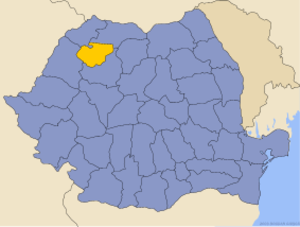
Sălaj (distrikt)
Administrative map of Rumænien  with Sălaj highlighted
Sălaj er et distrikt i Transsylvanien i Rumænien med 248.015 indbyggere. Hovedstad er byen Zalău.